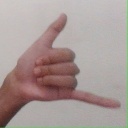
अक्षर: द